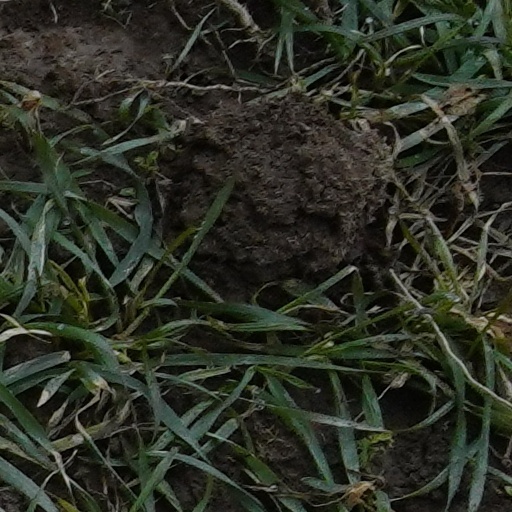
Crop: wheat